Hornbeck, Louisiana

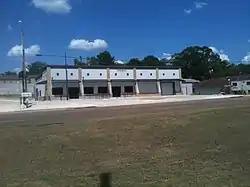
The New Town Hall in Hornbeck, LA in June 2011.

In 1912, KCS decided to move the roundhouse to Leesville; this decision was disastrous for Hornbeck’s economy, with the town surviving on the timber, turpentine and farming industries for nearly two more decades. However, when the Great Depression hit in late 1929 it caused the timber and turpentine industries to collapse and brought an abrupt end to Hornbeck’s prosperity.